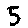
Label: 5